Fredrika Stenhammar

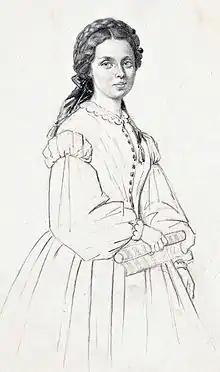
Fredrika Andrée Stenhammar-by Maria Röhl.

Fredrika Stenhammar (née Andrée; 19 September 1836 – 7 October 1880) was a Swedish soprano opera singer. Stenhammar sang at the opera in Vienna in 1859, and then returned to Sweden where she was a prima donna, and taught singing at the Royal Swedish Opera. She was considered one of Sweden's most outstanding singers in the 1860s and 1870s. She was inducted to the Royal Swedish Academy of Music. She was the sister of Sweden's first female organist, Elfrida Andrée, and was married to an opera singer.